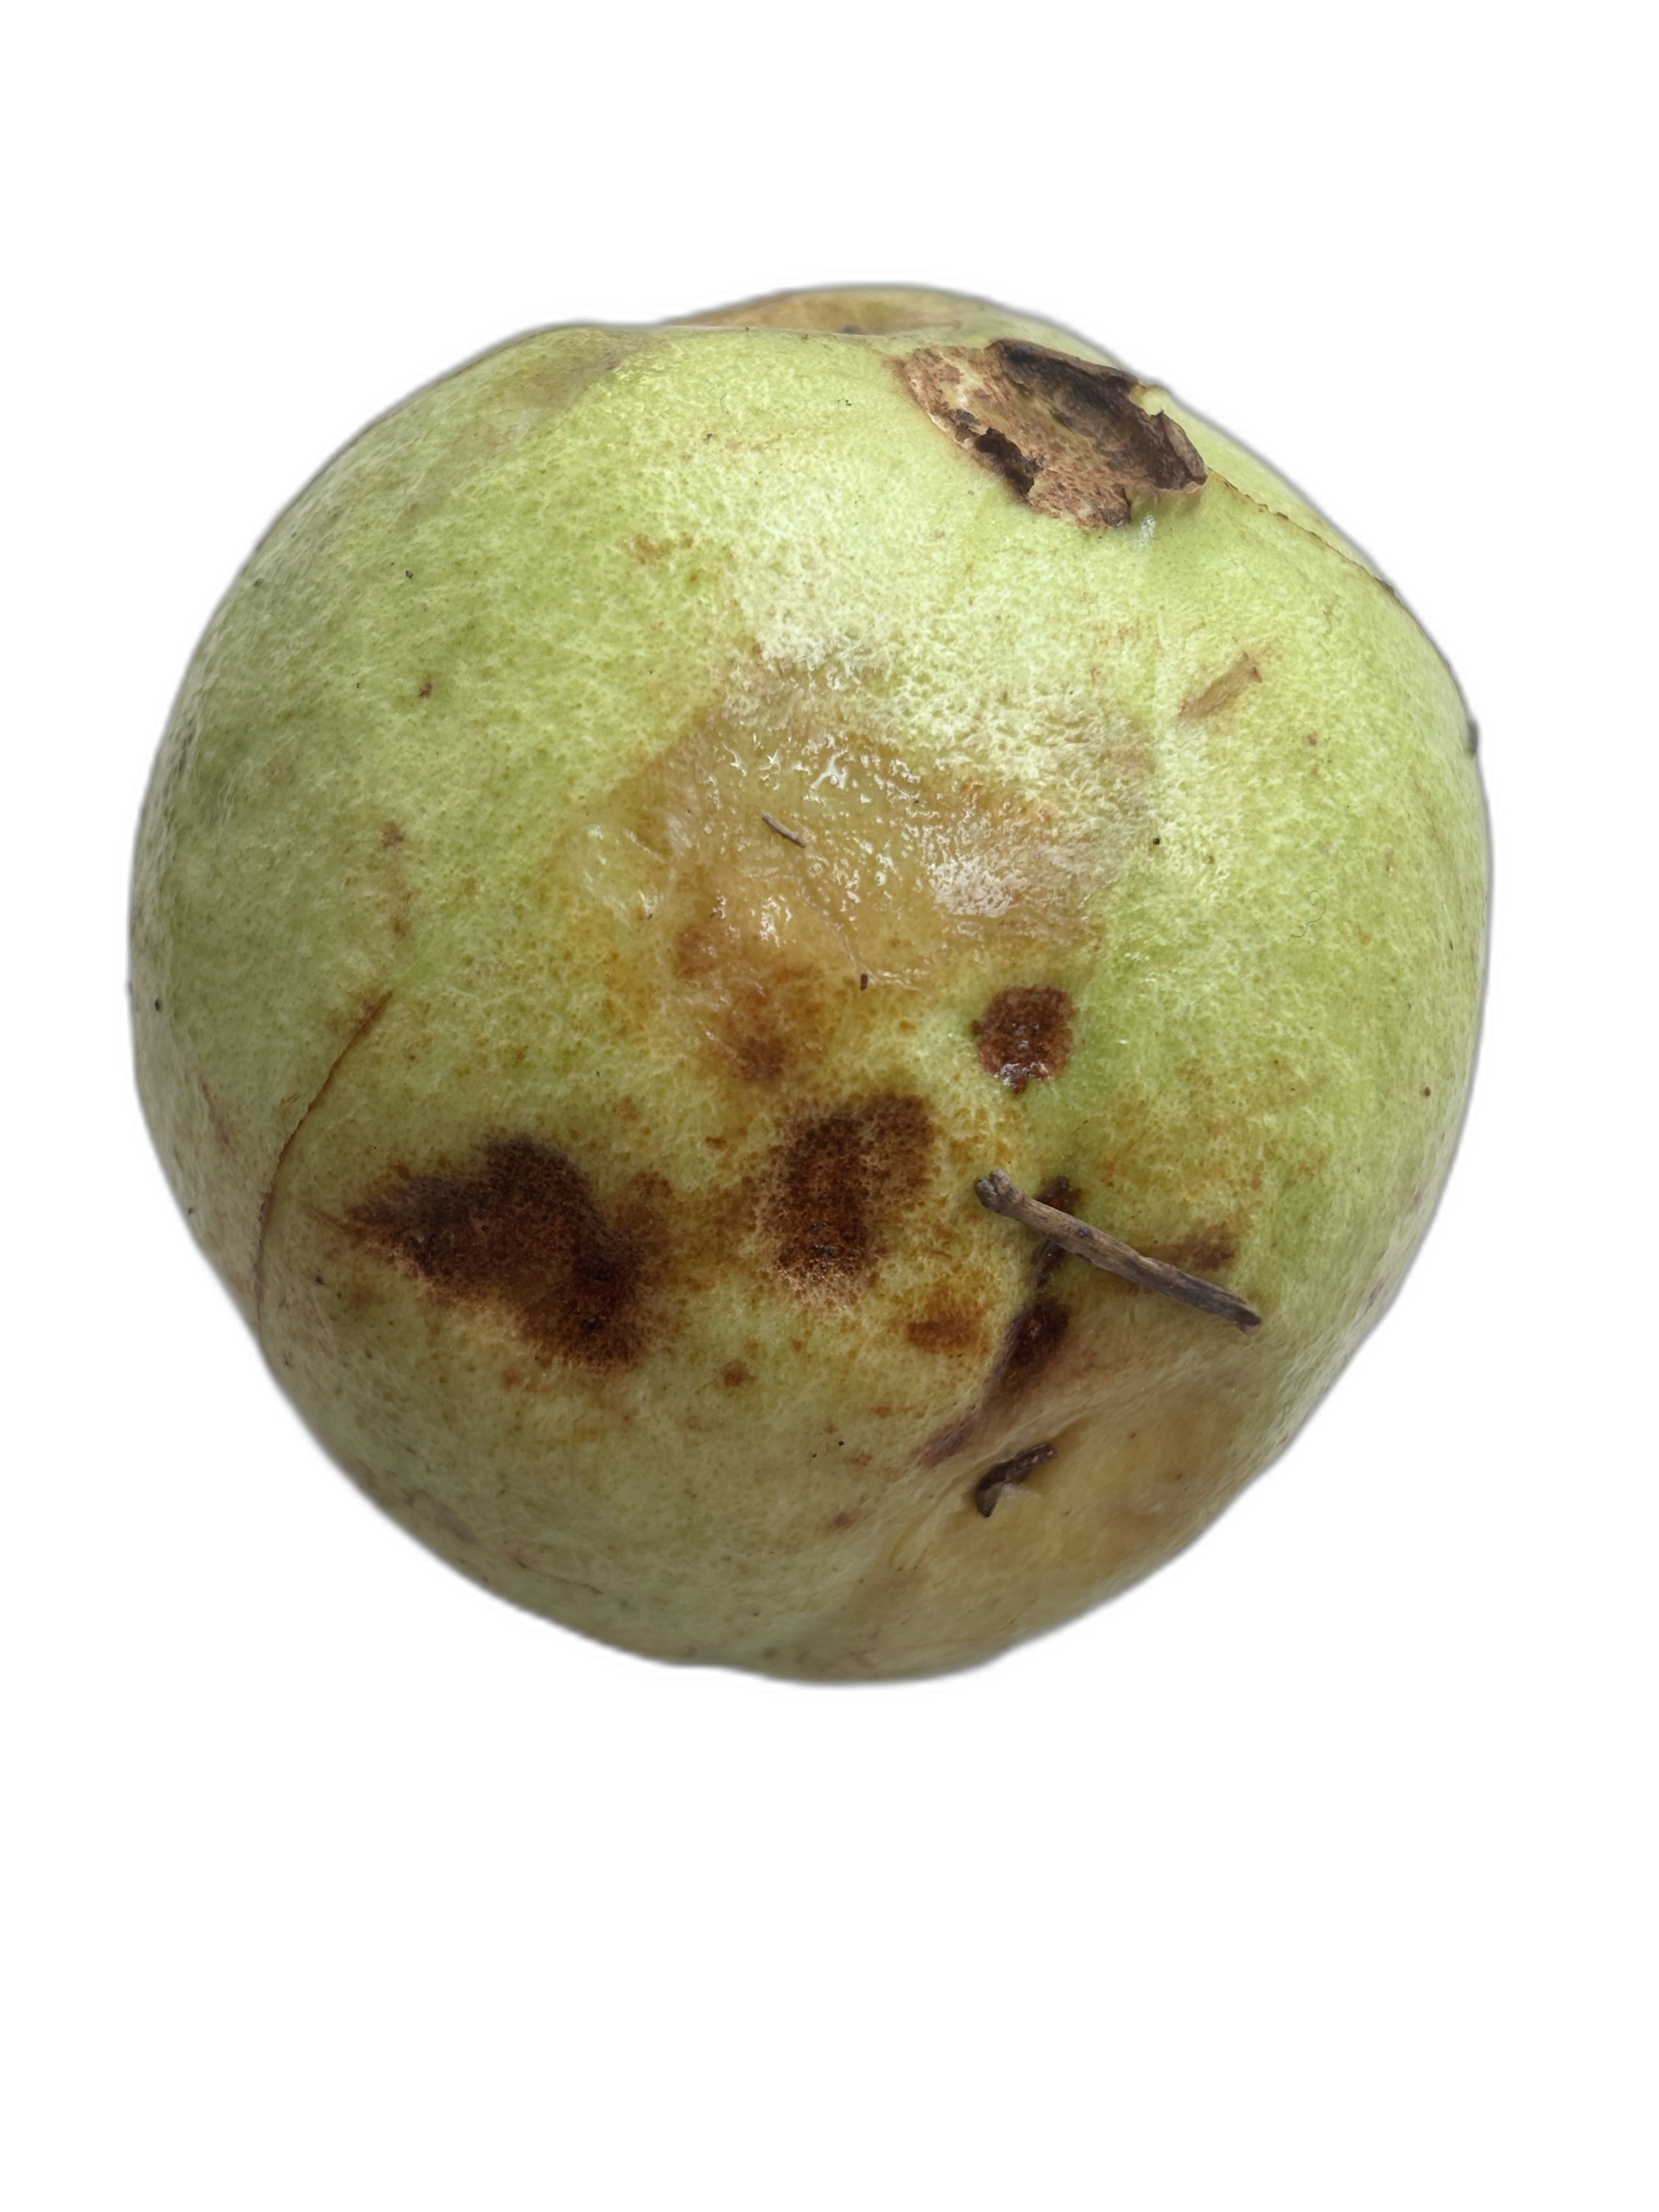
Plant part: fruit
Disease: Styler end root